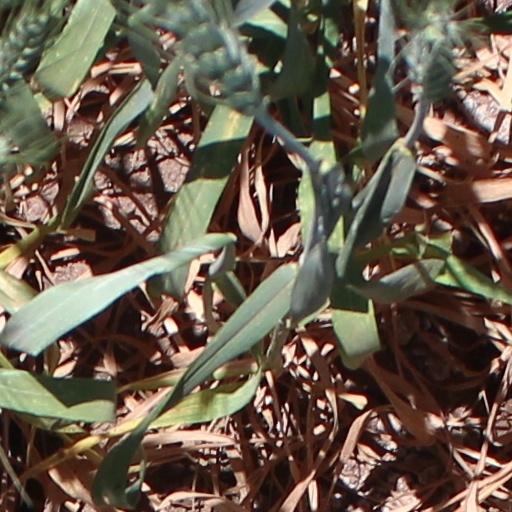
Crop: wheat